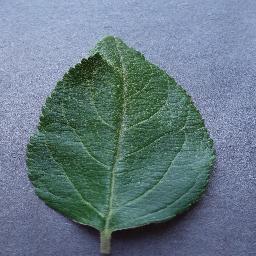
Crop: apple
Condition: healthy